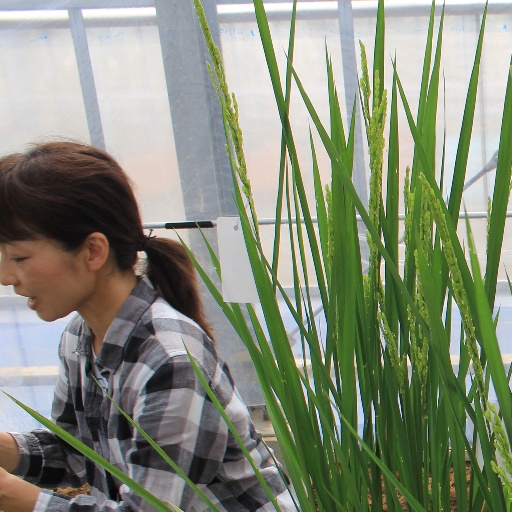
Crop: rice